Norman Winning

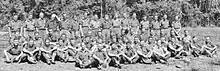
Outdoor group portrait of 53 personnel of the 2/8th Commando Squadron: Major Winning was the officer in charge.

He resumed his work as a planter, managing an estate for P&T after the war. On 2 or 3 December 1950, he was shot by terrorists while driving from the plantation he managed to Subang.